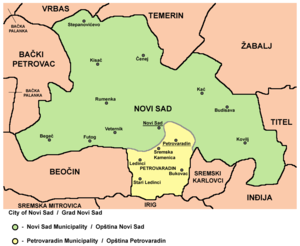
Stari Ledinci est un village de Serbie situé dans la province autonome de Voïvodine. Il fait partie de la municipalité urbaine de Petrovaradin, sur le territoire de la Ville de Novi Sad et dans le district de Bačka méridionale. Au recensement de 2011, il comptait 934 habitants.